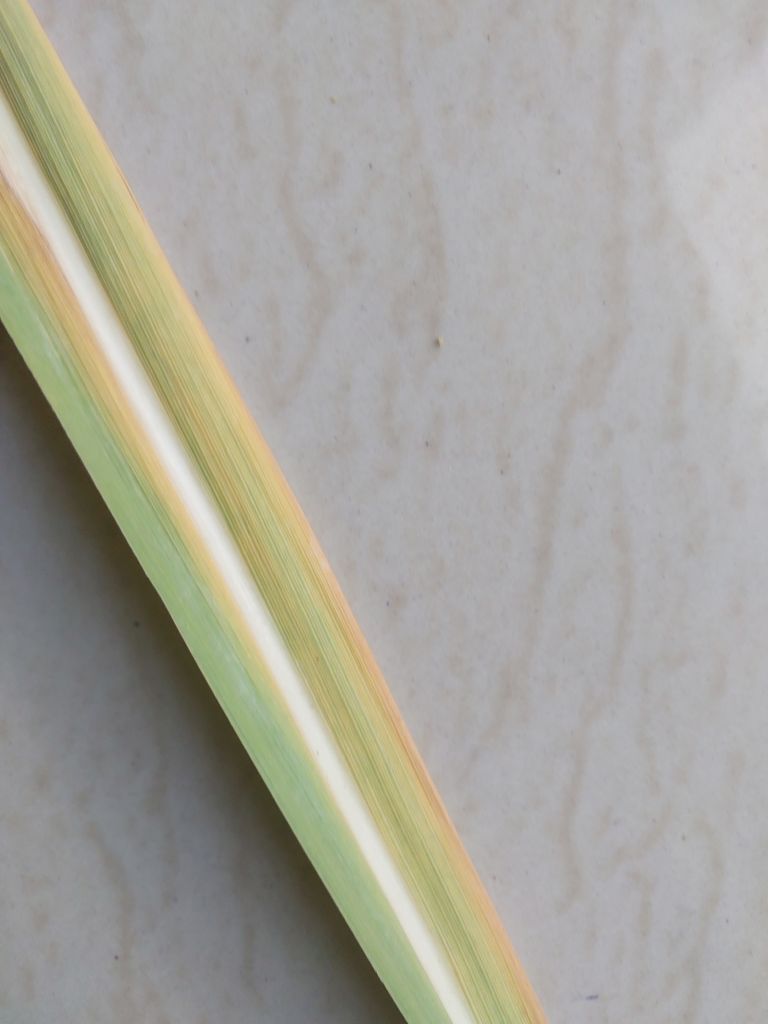
Label: Yellow Leaf